Museo del fiore

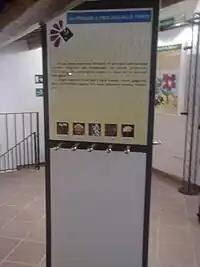
Perfume box

The Museum of Flowers is divided into several sections, each covering different themes and using a variety of media: photos, illustrations, models, panels and tools. The museum is equipped with laboratories, a projection room, and play room, to allow visitors to observe and interact directly with nature.